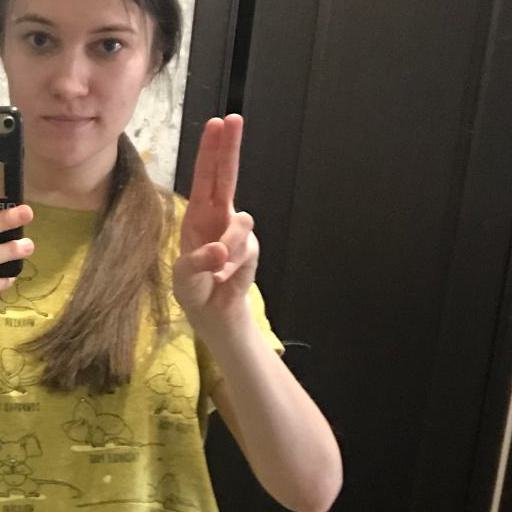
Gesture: two_up